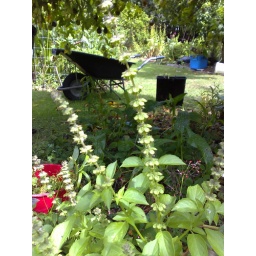
a photo of a wheelbarrow slightly under a lemon tree.there are passionfruits growing among the fruits of the tree.